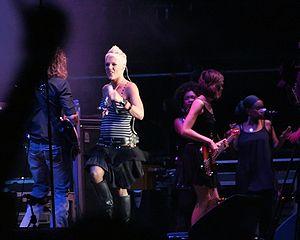
Alecia Moore, dite Pink, née le 8 septembre 1979 à Doylestown, en Pennsylvanie, est une chanteuse et actrice américaine. En 2014, elle compte plus de 40 millions d'albums et 65 millions de singles vendus, ainsi que trois Grammy Awards.